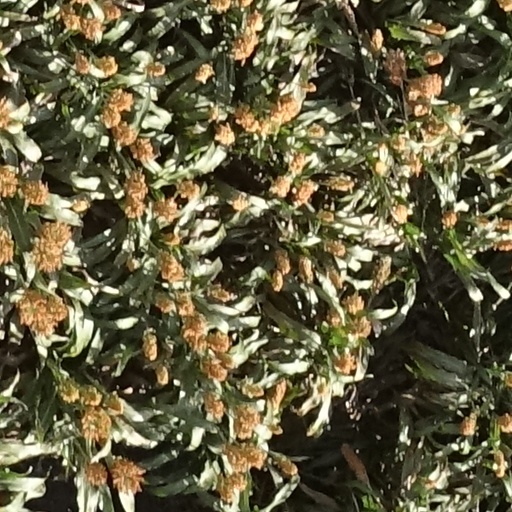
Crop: sorghum